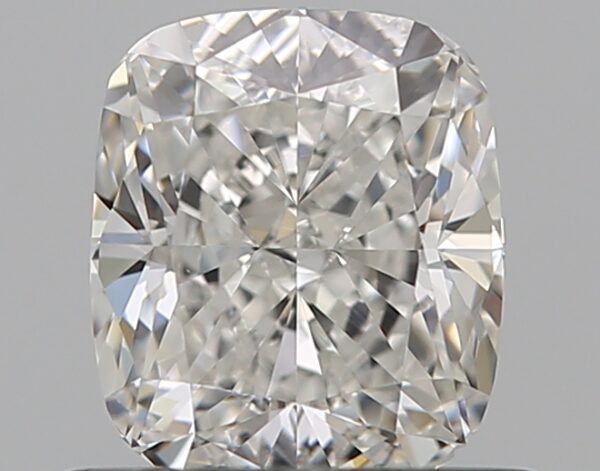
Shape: cushion
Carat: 0.7
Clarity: VVS1
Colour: G
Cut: EX
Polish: EX
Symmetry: EX
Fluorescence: F
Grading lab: GIA
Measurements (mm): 5.42 x 4.67 x 3.24